Gooische Vrouwen 2

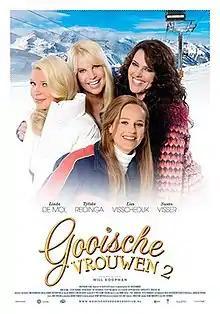
Theatrical release poster

Gooische Vrouwen 2 is a 2014 Dutch film directed by Will Koopman. The film is the sequel of the 2011 film "Gooische Vrouwen" and both films are based on the "Gooische Vrouwen" television series. The film was released on 4 December 2014 and went on to become the best-visited film in the Netherlands in 2014. The film won the Golden Film award after having sold 100,000 tickets and on 28 December 2014 also the Diamond Film for reaching 1 million tickets. It went on to have more than 2 million admissions, making it one of the ten most popular Dutch films of all time. In 2015, the film won the Rembrandt Award.